Happy Rhodes

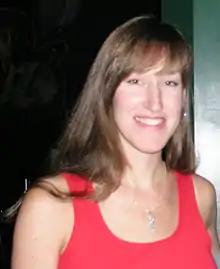
Happy Rhodes in 2003

Happy Rhodes (born Kimberley Tyler Rhodes, August 9, 1965) is an American singer, musician, and songwriter with a four-octave vocal range, releasing 11 albums between 1986 and 2007.